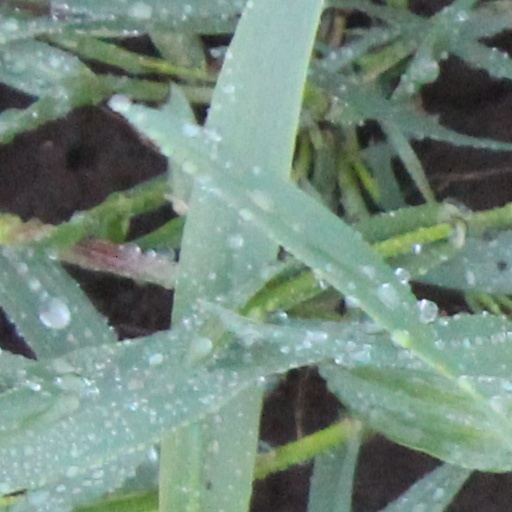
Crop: wheat